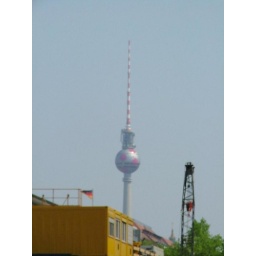
To celebrate the 2006 World Cup in Germany, a TV tower had a soccer ball added to it.